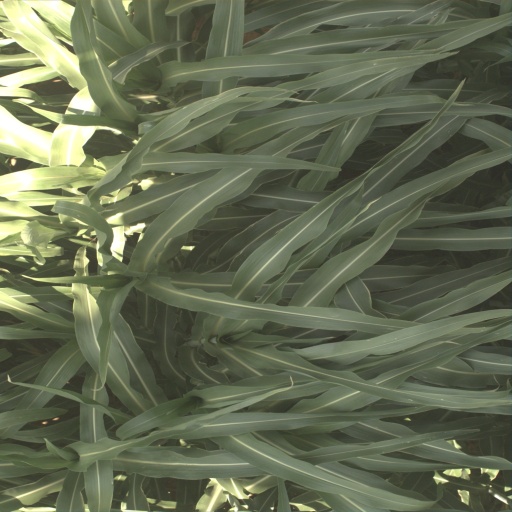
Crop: sorghum